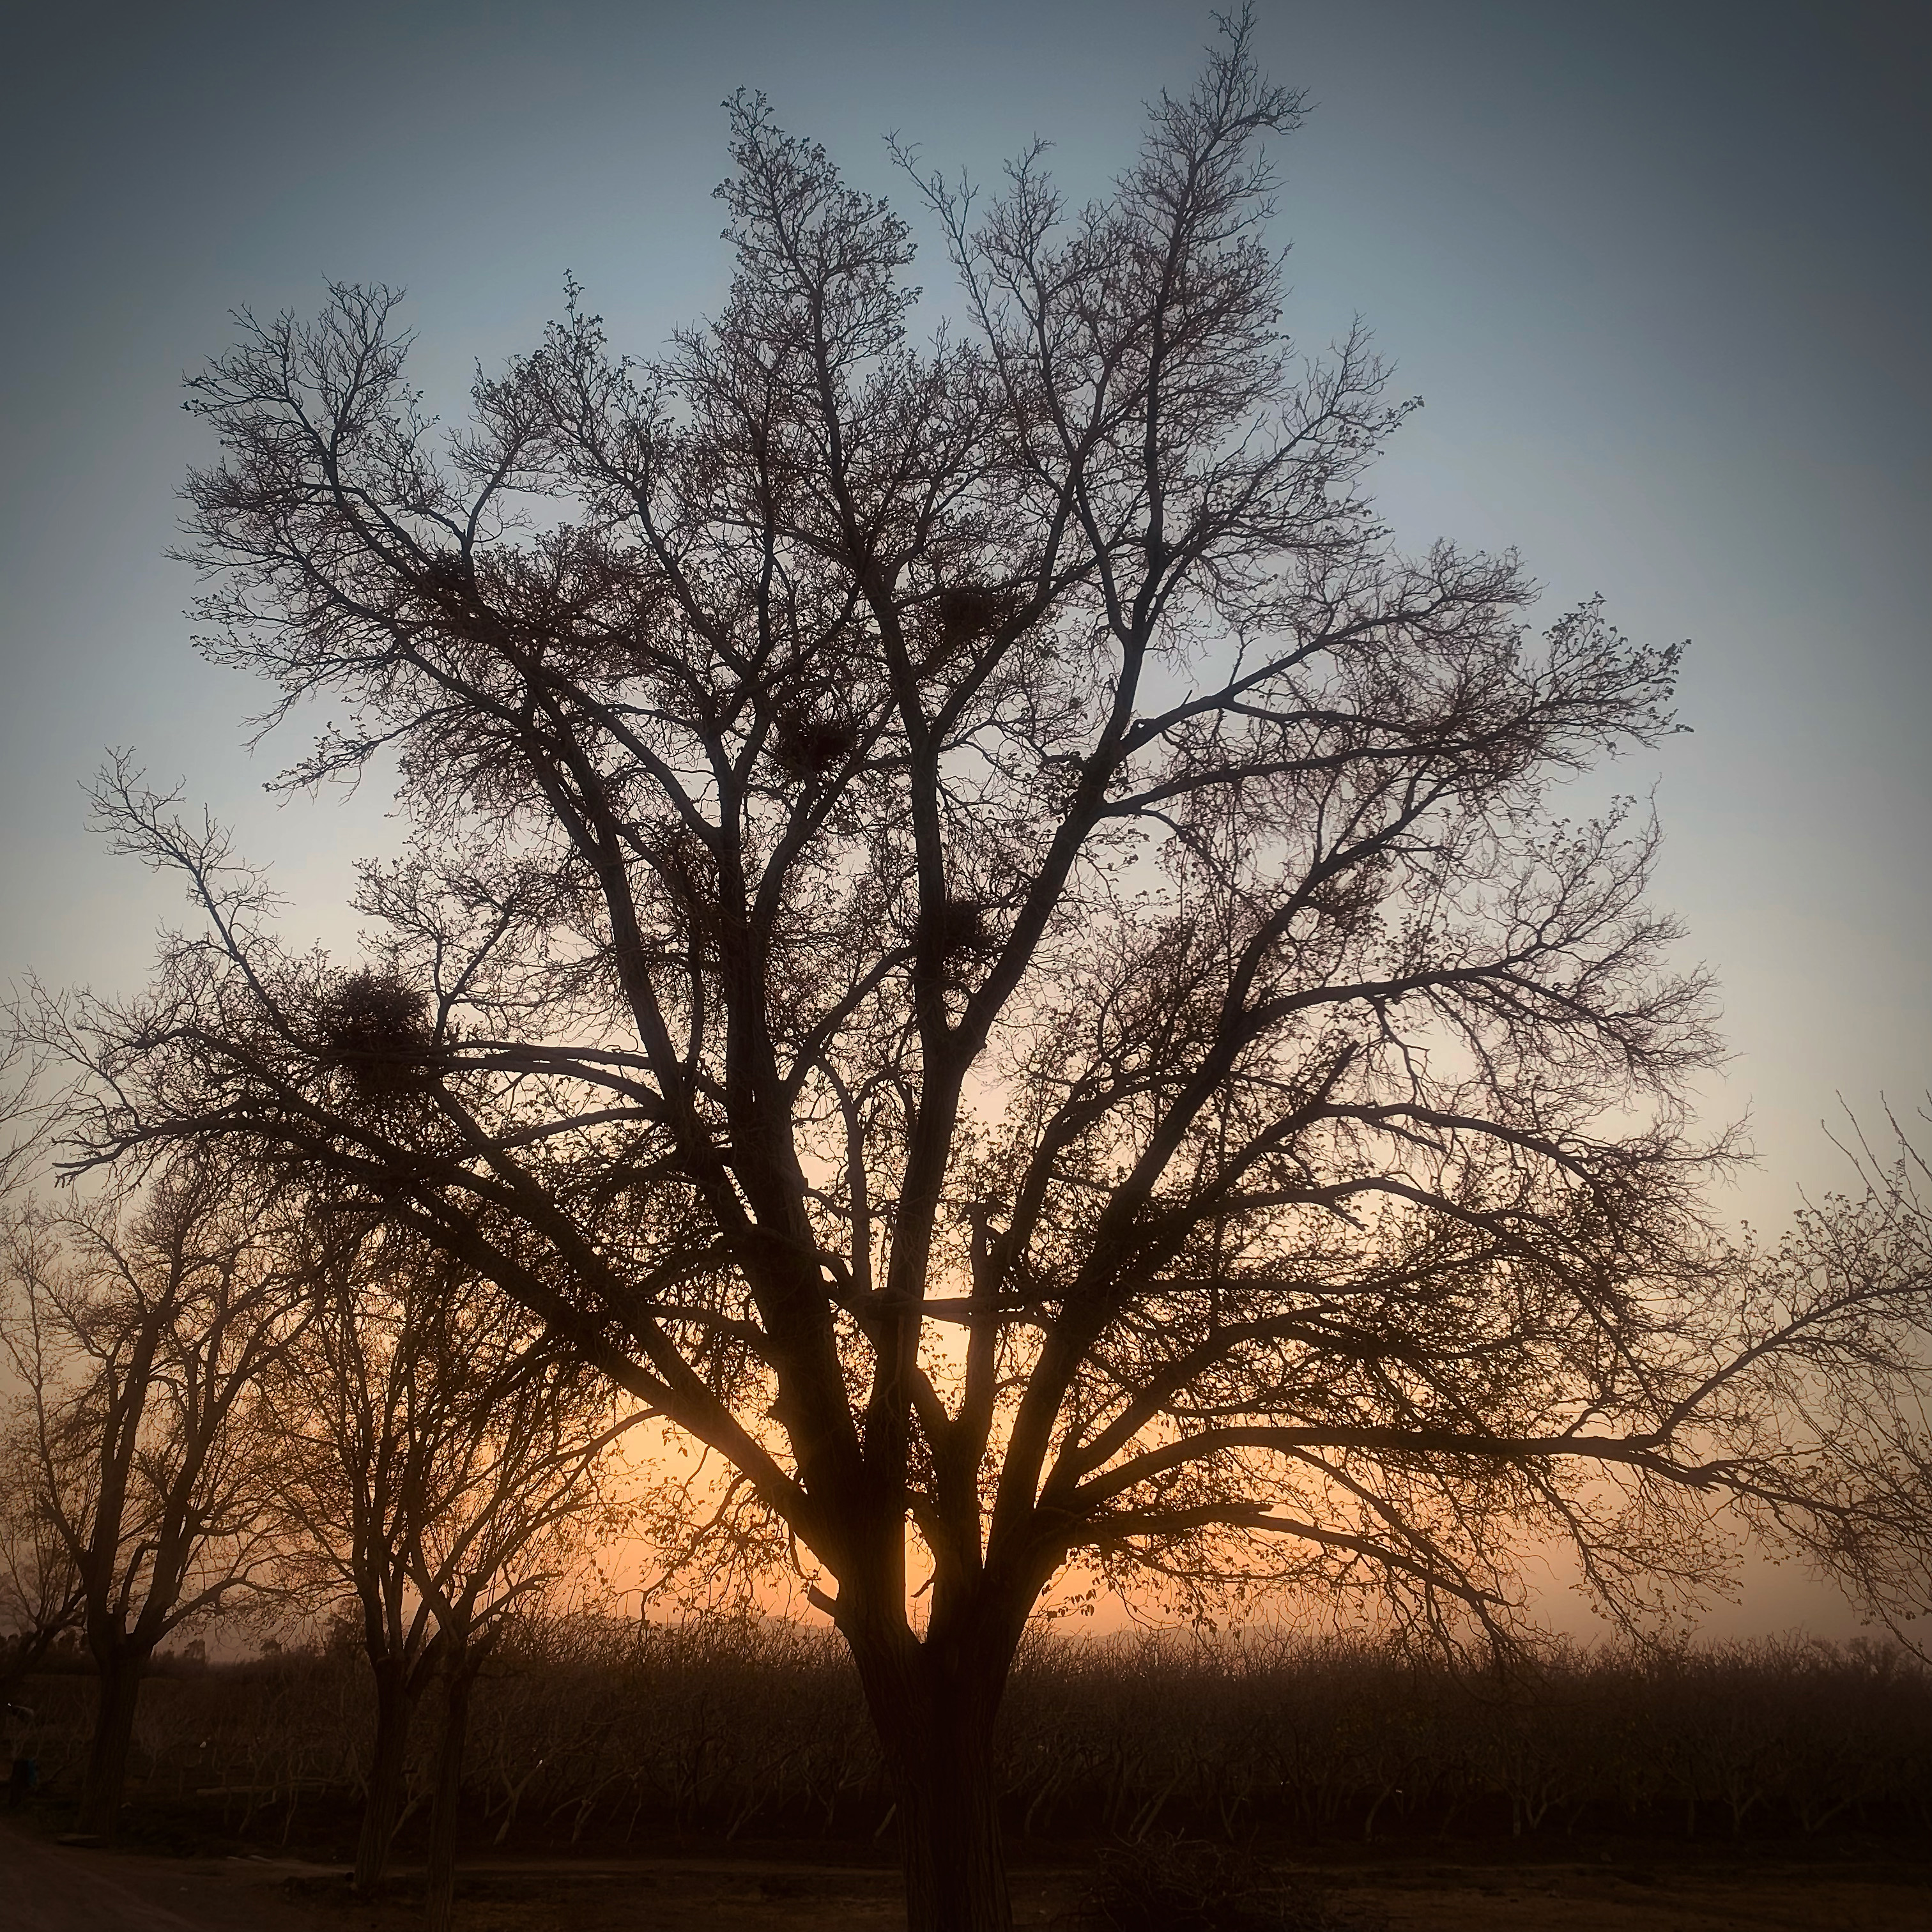
sunset, sky, atmosphere, natural landscape, afterglow, twig, tree, sunlight, red sky at morning, dusk, wood, atmospheric phenomenon, sunrise, horizon, landscape, trunk, Tints and shades, astronomical object, heat, grassland, backlighting, sun, grass, dawn, wildlife, evening, darkness, plant, winter, silhouette, savanna, plant stem, cloud, rectangle, prairie, field